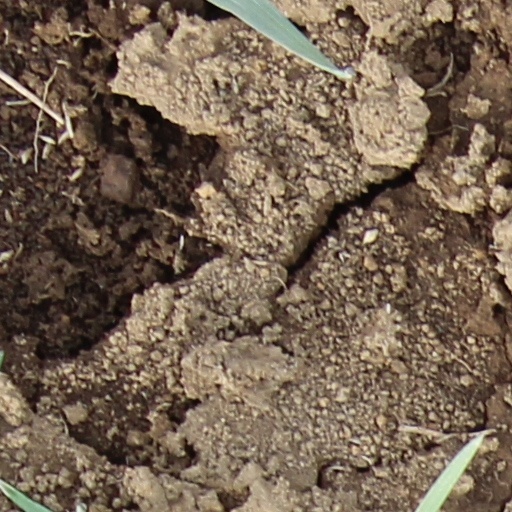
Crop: wheat